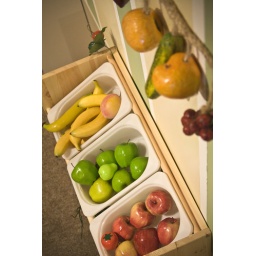
Shopping in the market is fun with realistic shopping carts, cash, credit cards, and tote bags